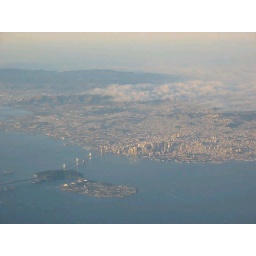
I think I see the cat in the window of my house